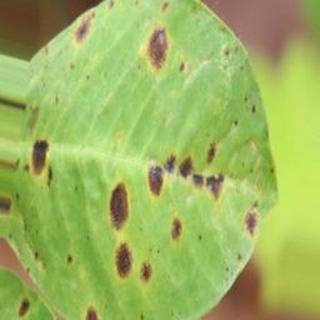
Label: groundnut_late_leaf_spot